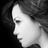
Emotion: neutral